Aussurucq

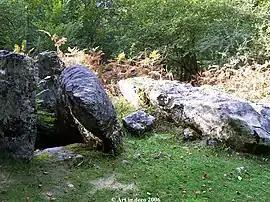
Dolmen in the Arbailles Forest

Aussurucq is a commune in the Pyrénées-Atlantiques department in the Nouvelle-Aquitaine region of south-western France.